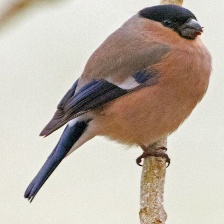
Species: EURASIAN BULLFINCH
Scientific name: PYRRHULA PYRRHULA